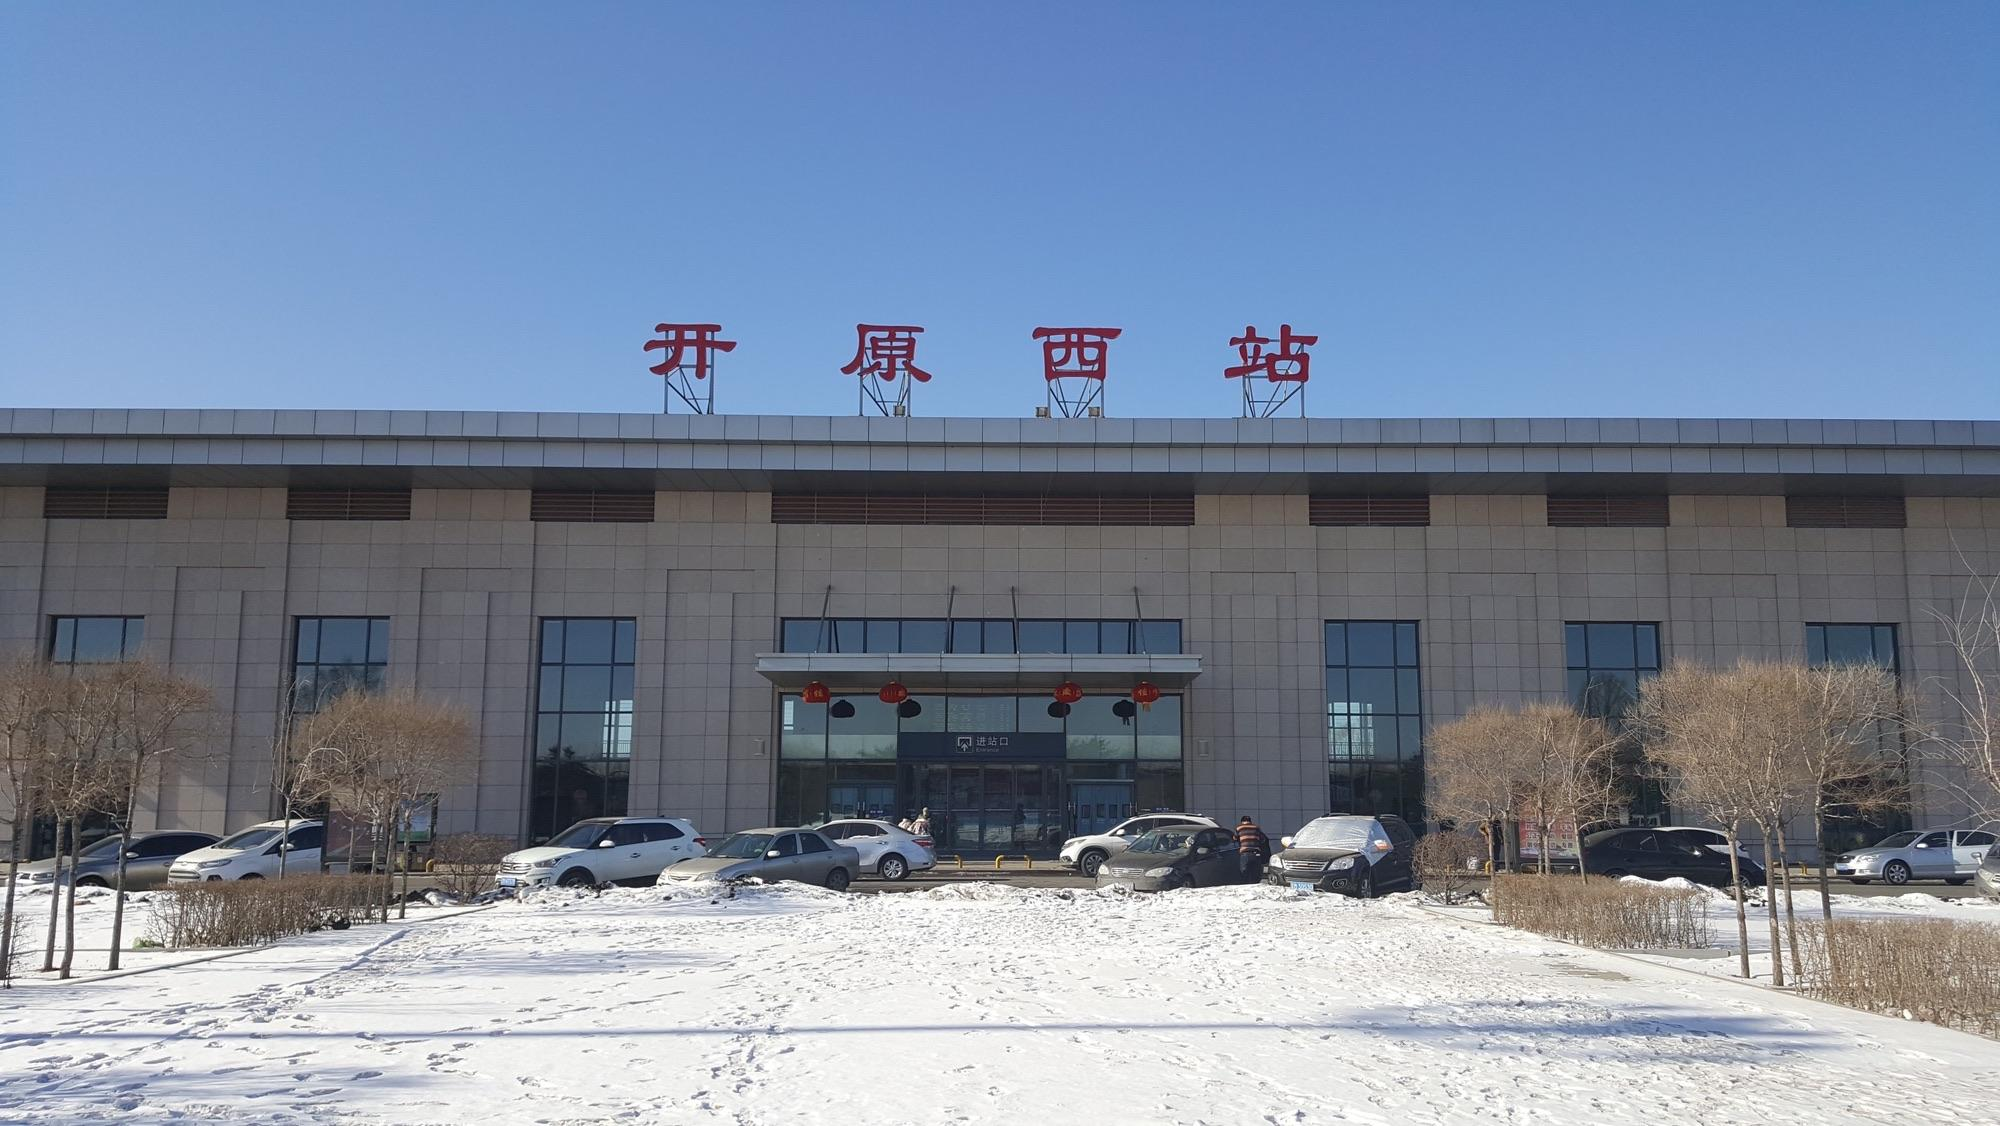
地标名称：开原西站
所在城市：铁岭市·开原市